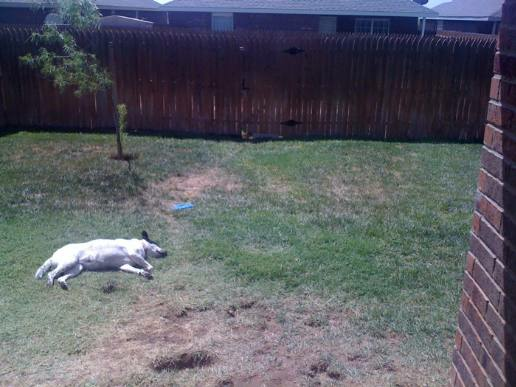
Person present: No